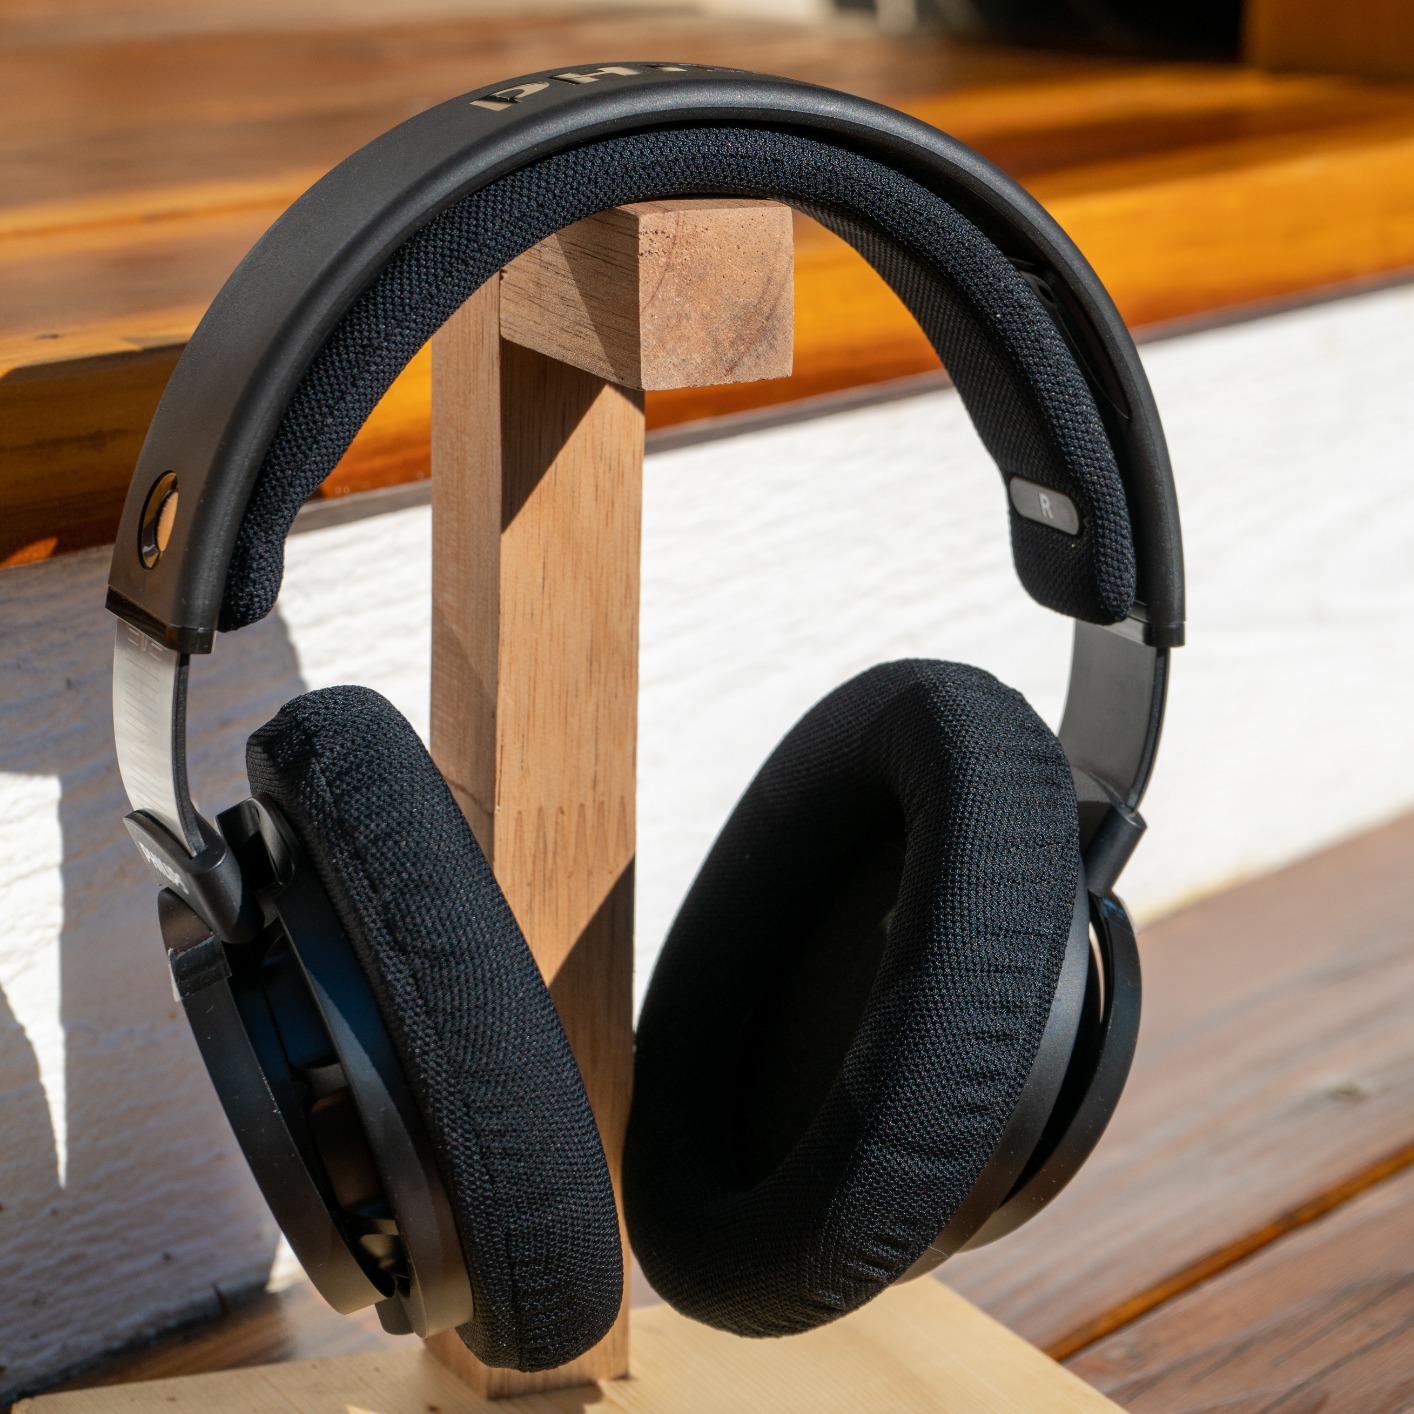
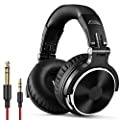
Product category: headphones
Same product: no